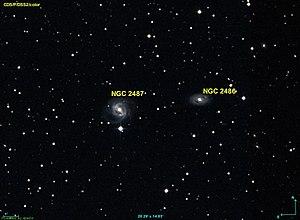
Image créée à l'aide du logiciel Aladin Sky Atlas du Centre de Données astronomiques de Strasbourg et des données publiques en format FIT de DSS (Digitized Sky Survey).
NGC 2487 est une galaxie spirale barrée située dans la constellation des Gémeaux à environ 220 millions d'années-lumière de la Voie lactée. Elle a été découverte par l'astronome allemand Albert Marth en 1864.
NGC 2486 est une galaxie spirale située dans la constellation des Gémeaux à environ 212 millions d'années-lumière de la Voie lactée. Elle a été découverte par l'astronome allemand Albert Marth en 1864.